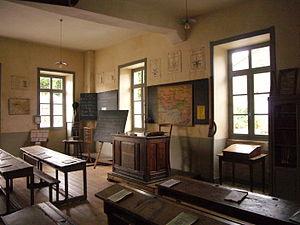
Salle de classe de l'école communale 1900 de Montrol-Sénard (Haute-Vienne, France)
Montrol-Sénard est une commune française située dans le département de la Haute-Vienne, en région Nouvelle-Aquitaine.
L'enseignement de la grammaire, c'est-à-dire le code linguistique, articulant des règles d'ordre phonologique, morphologique, syntaxique, sémantique ou textuel d'une langue, repose sur différentes méthodologies variant au cours du temps : essentiellement celles des classes de mots et celles des fonctions syntaxiques et/ou sémantiques mais aussi celles, plus récentes, des intentions et des macrostructures